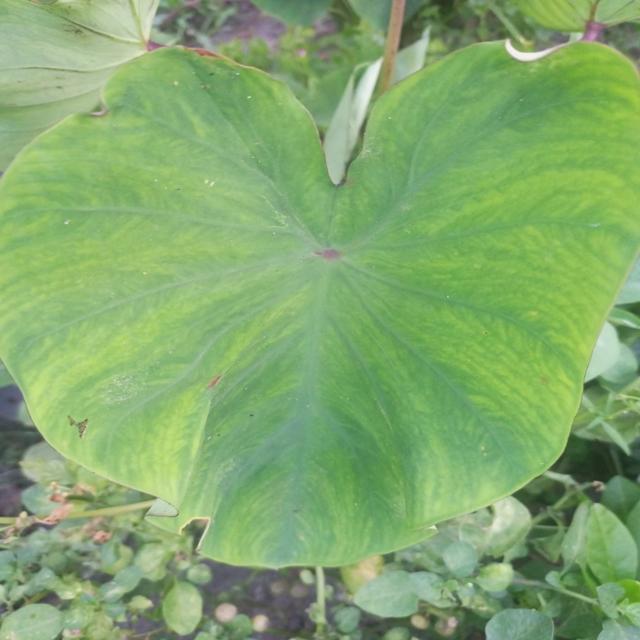
Label: Healthy